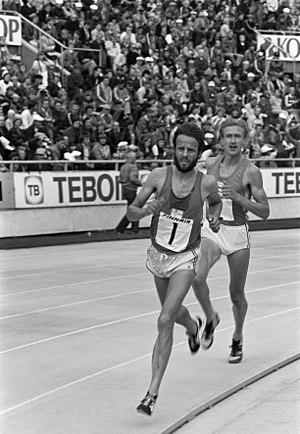
Martti Sakari Vainio est un athlète finlandais, spécialiste des courses de fond.
Lasse Virén est un coureur de fond finlandais. Quatre fois médaillé d'or aux Jeux olympiques, auteur d'un « double doublé » inédit sur 5 000 m et 10 000 m à Munich 1972 et Montréal 1976, il n'a néanmoins obtenu qu'une médaille de bronze lors des championnats d'Europe. Lasse Virén est député de 1999-2007 et 2010-2011 en tant que membre du groupe parlementaire de la Coalition nationale. Il a été président du conseil municipal de Myrskylä, sa ville natale, de 1993 à 2012 et se reconvertit en tant qu'entrepreneur de la compagnie de transport de sa famille à Myrskylä.